Bridgewater Township, New Jersey

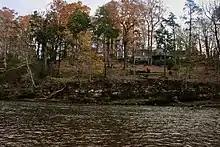
The Raritan River as it flows in Bridgewater

Bradley Gardens (with a 2020 Census population of 14,077), Bridgewater Center (6,082),